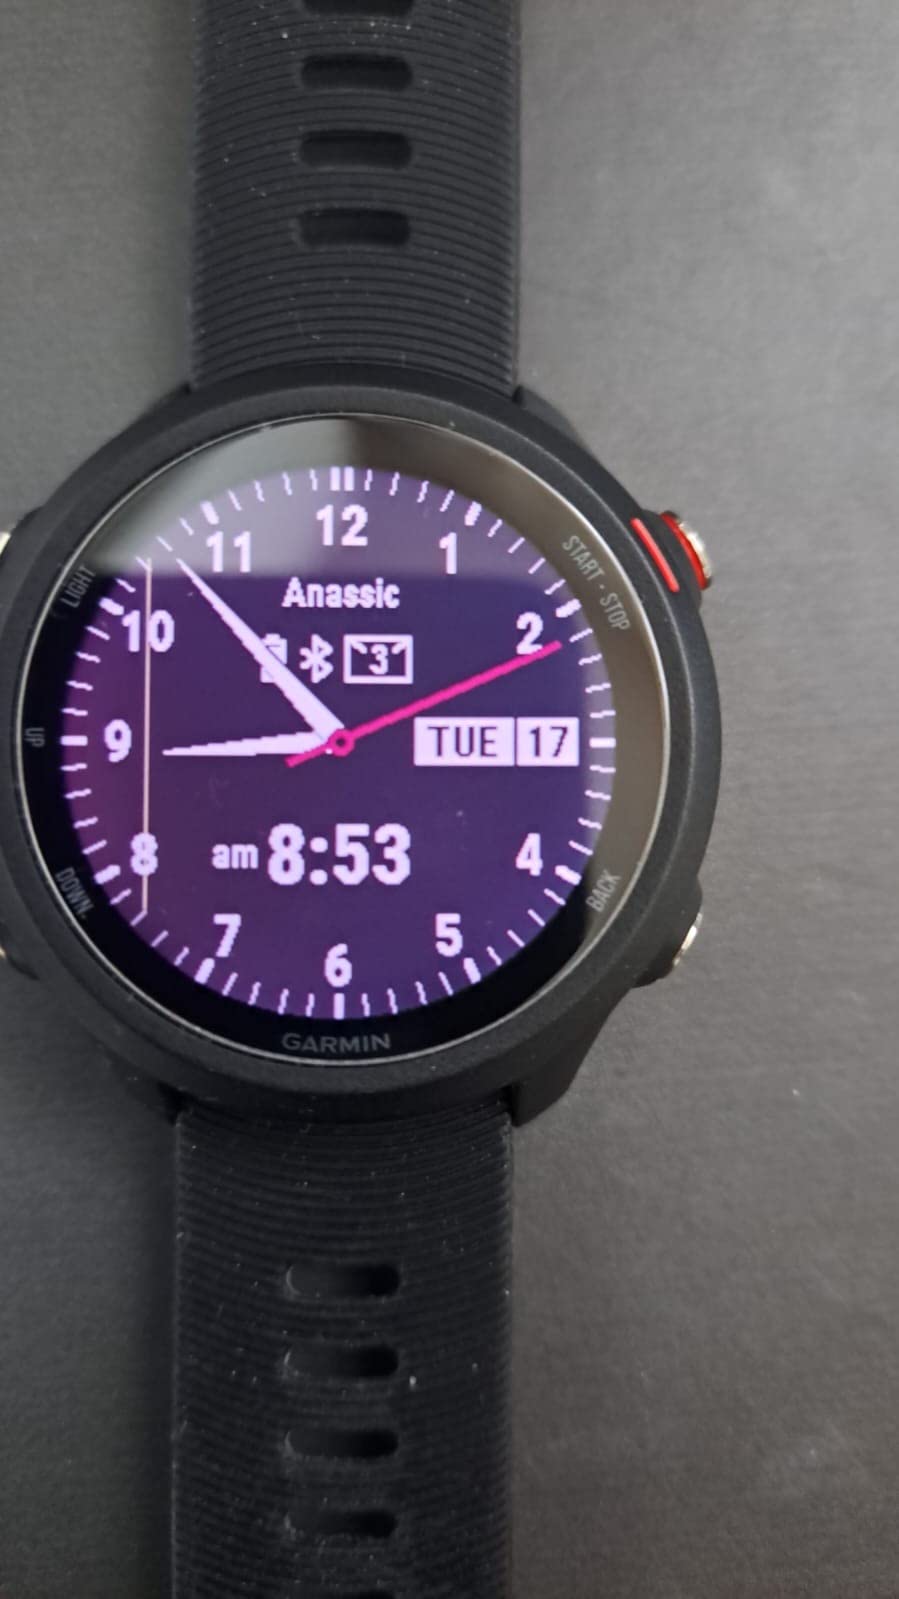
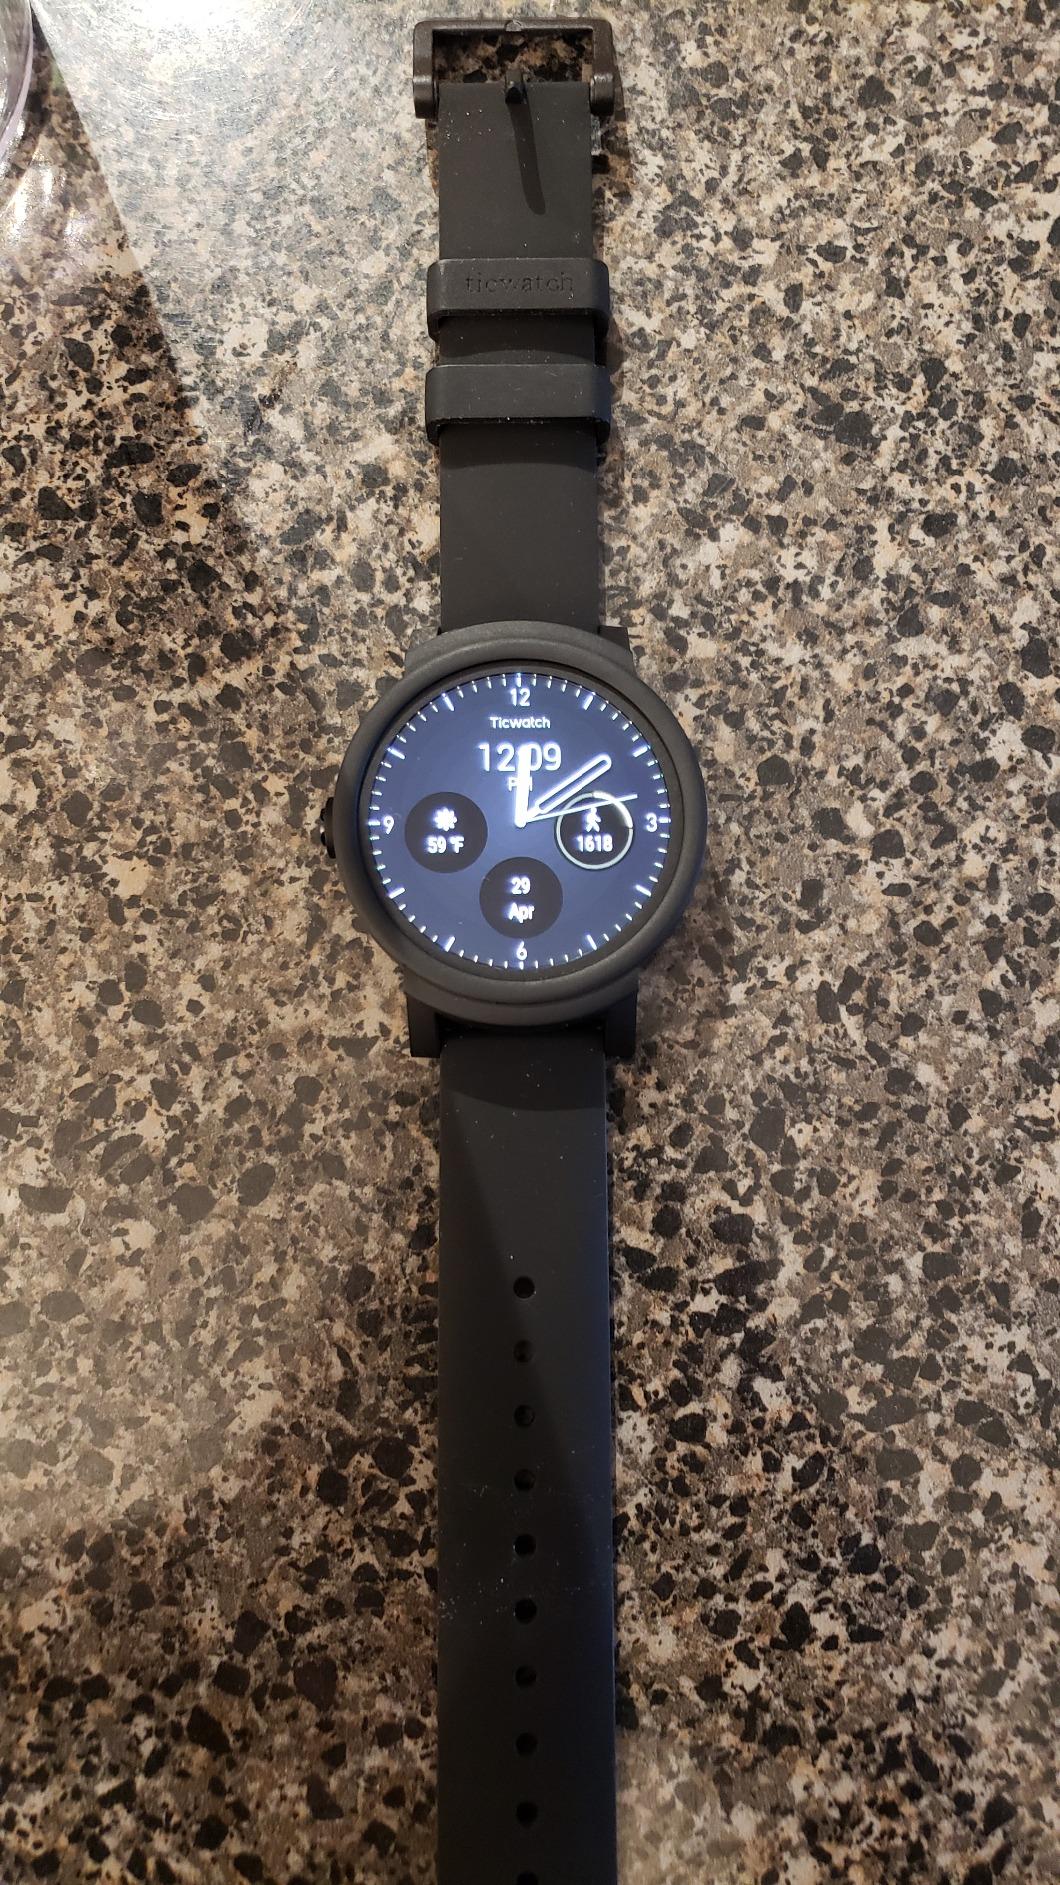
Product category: smartwatch
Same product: no